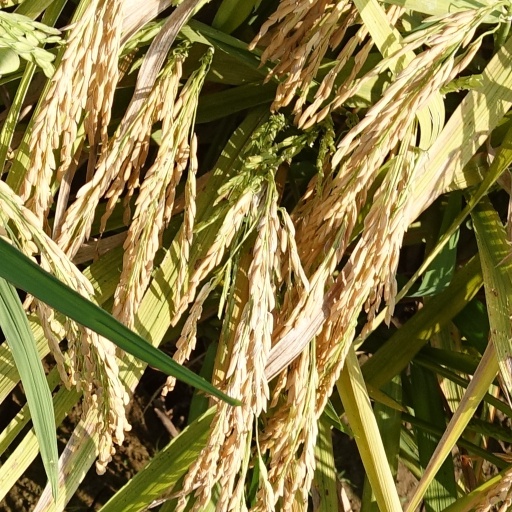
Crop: rice